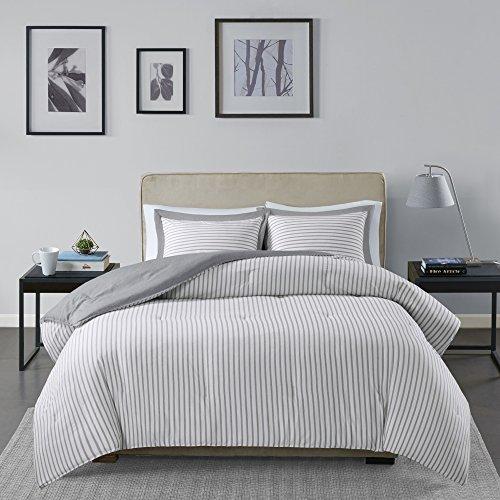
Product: Madison Park Essentials Hayden Reversible Stripes – 3 Piece Teen Set – Ultra Soft Microfiber Bed Comforters, King/Cal King, Grey
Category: Home & Kitchen | Bedding | Kids' Bedding | Comforters & Sets | Comforter Sets
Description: Lightweight , ultra Soft, hypoallergenic , great for your bedroom or the guestroom.
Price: $47.71
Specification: ProductDimensions:90x104x1.5inches|ItemWeight:8.08pounds|ShippingWeight:8.1pounds(Viewshippingratesandpolicies)|Manufacturer:JLAHomeInc|ASIN:B075FRRDF5|Itemmodelnumber:MPE10-566